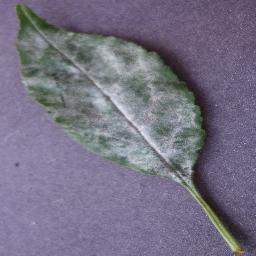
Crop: cherry
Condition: (including_sour)_powdery_mildew